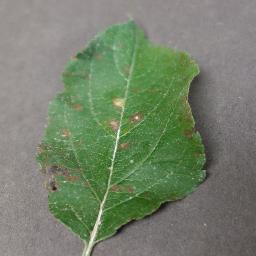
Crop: apple
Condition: cedar_rust